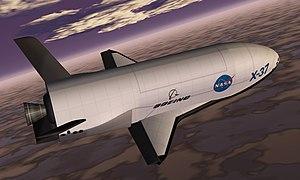
Les avions-X, ou X-planes en anglais, sont une série d'aéronefs expérimentaux, développés par les États-Unis en vue d'étudier et de développer des technologies novatrices ou de nouveaux concepts aérodynamiques. Certains de ces appareils, comme les Bell X-1 et North American X-15 ont été très médiatisés, le plus souvent pour faire valoir l'avance technologique américaine, d'autres comme le X-16 ont été entourés du plus grand secret. Le premier avion-X, le Bell X-1 fut piloté par Chuck Yeager le 19 janvier 1946.
L'aérospatiale est une discipline scientifique qui rassemble les techniques de l'aéronautique et spatiales.